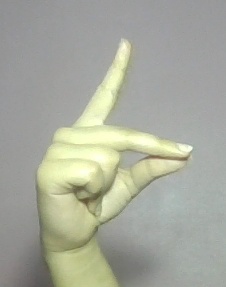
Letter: ta